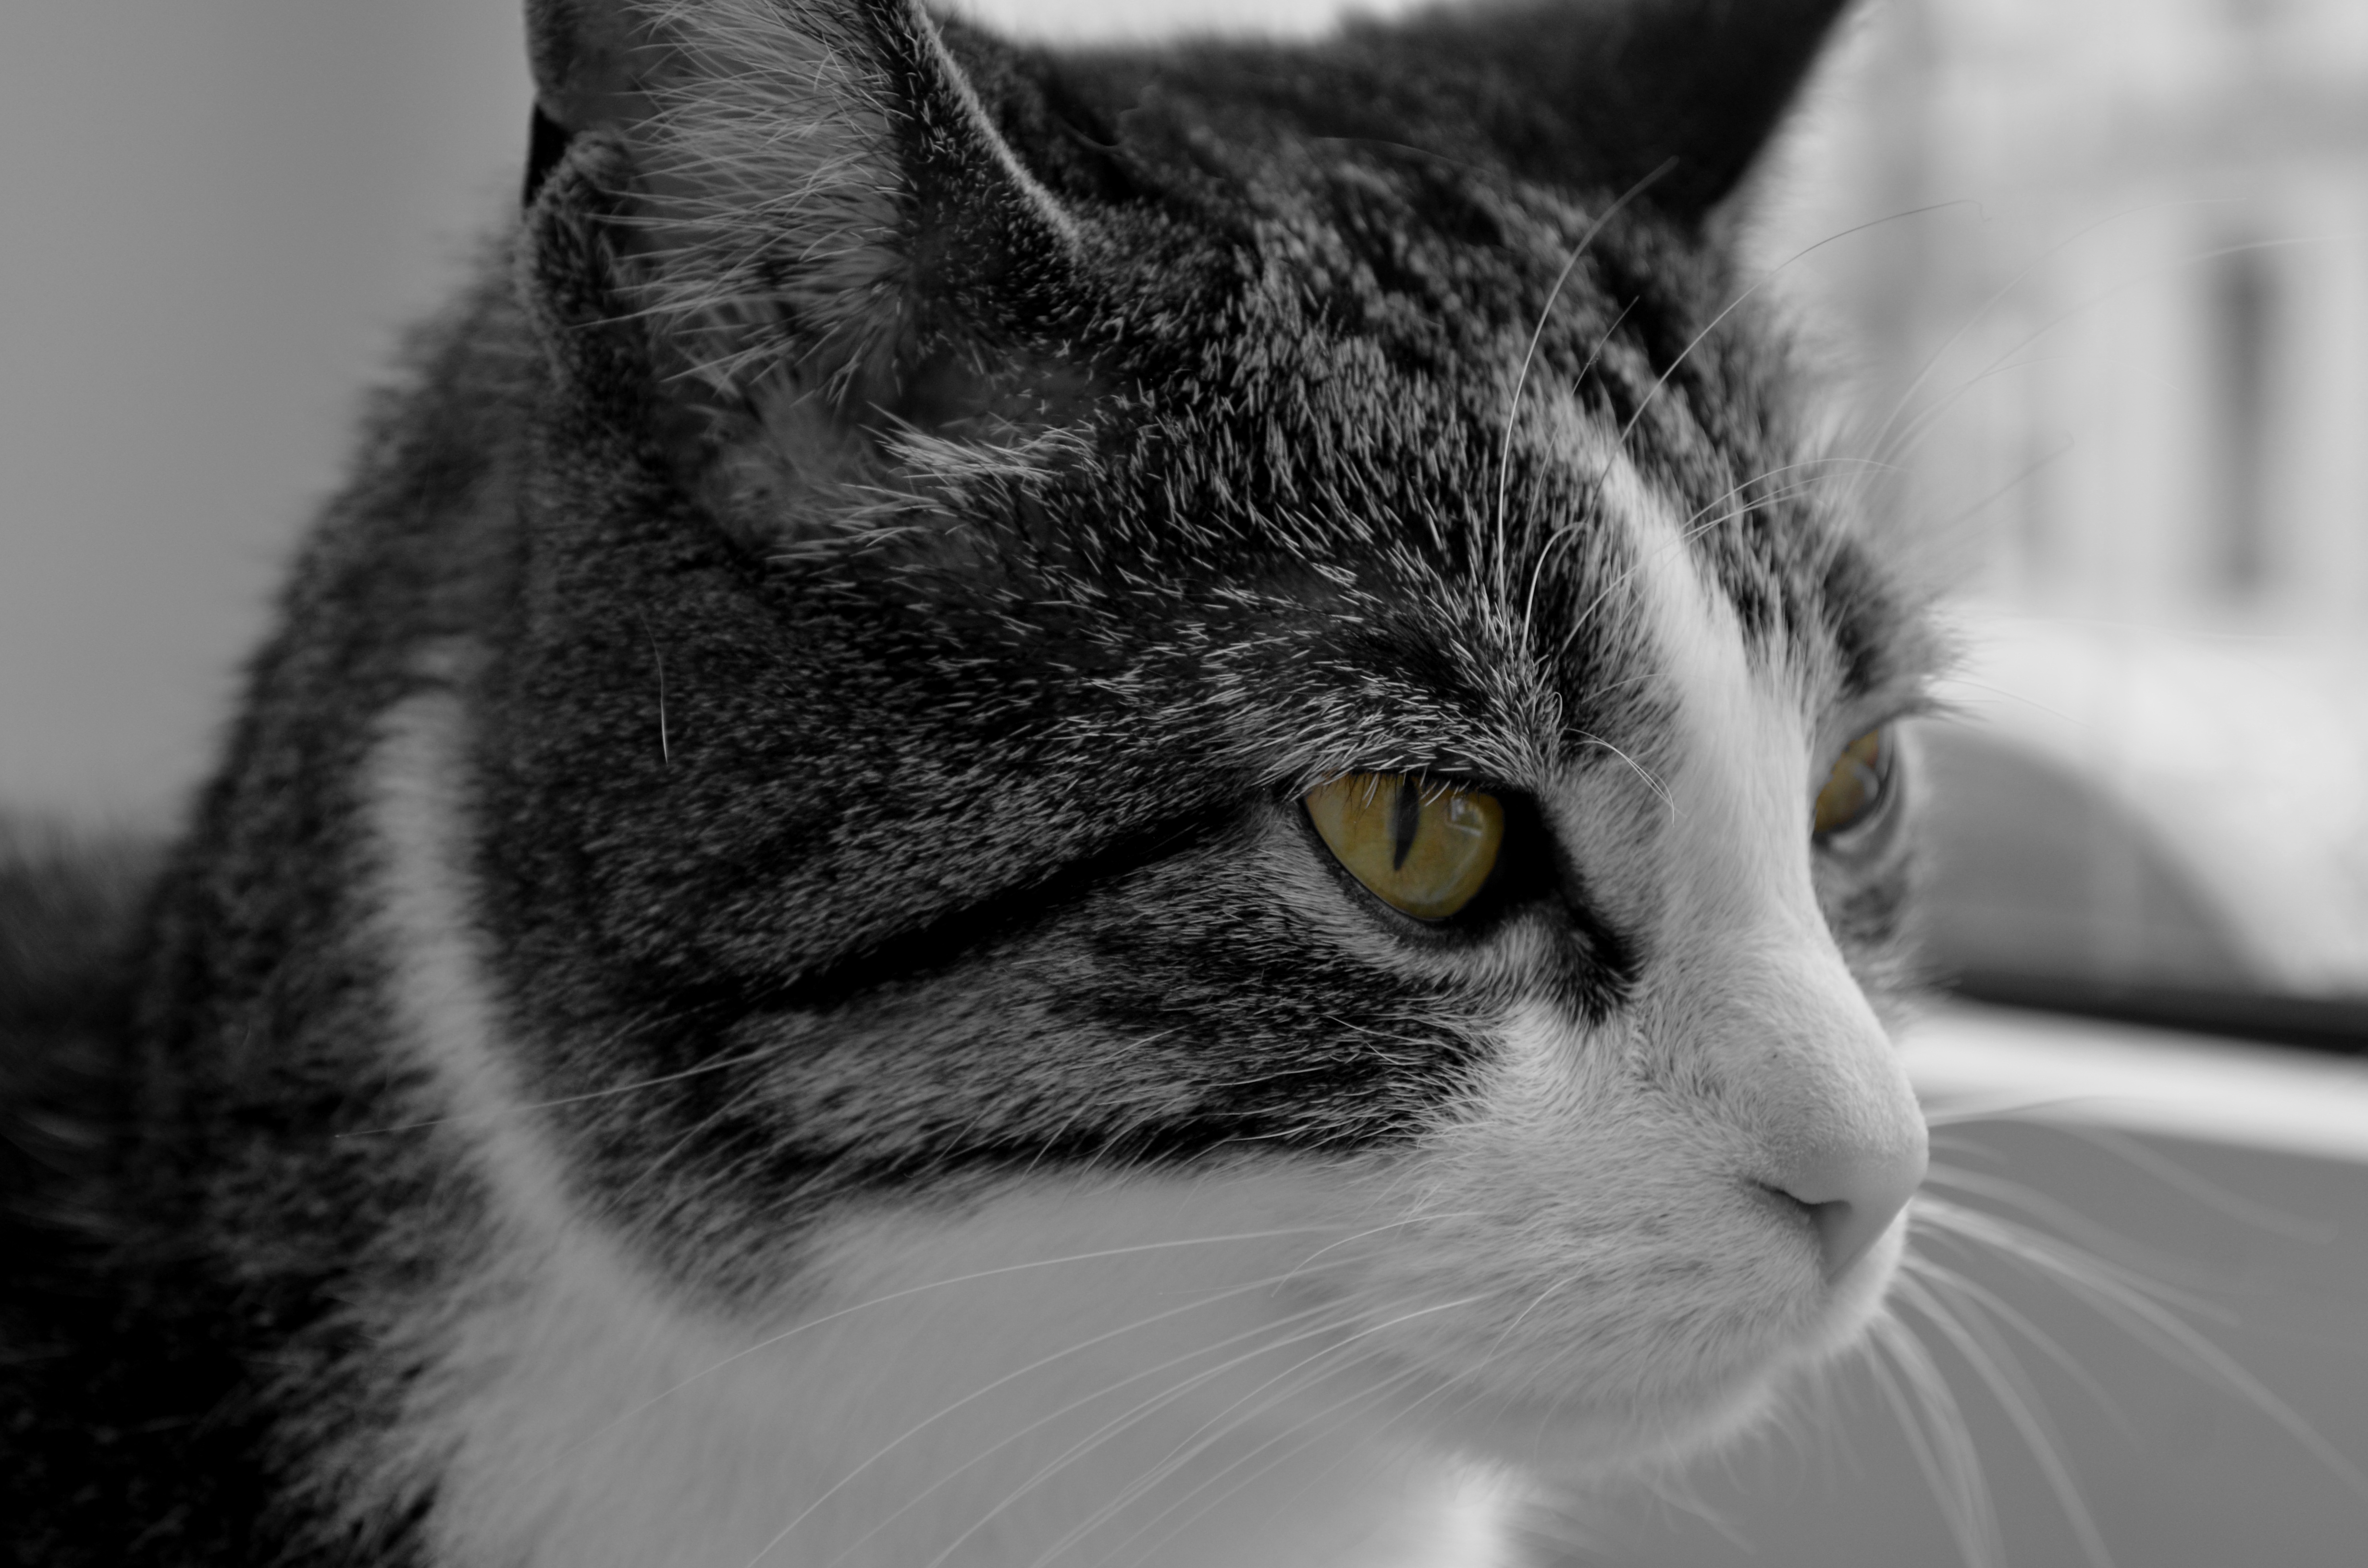
black and white, white, animal, cute, pet, portrait, cat, mammal, black, monochrome, close, close up, face, nose, eyes, whiskers, adidas, head, vertebrate, short hair, mieze, attention, domestic cat, wildlife photography, animal portrait, mackerel, cat face, cat's eyes, cat portrait, vigilant, european shorthair, color key, monochrome photography, small to medium sized cats, cat like mammal, domestic short haired cat